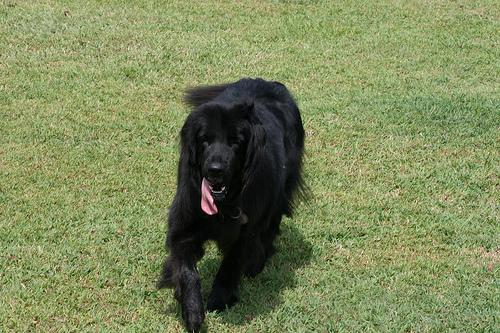
Breed: newfoundland